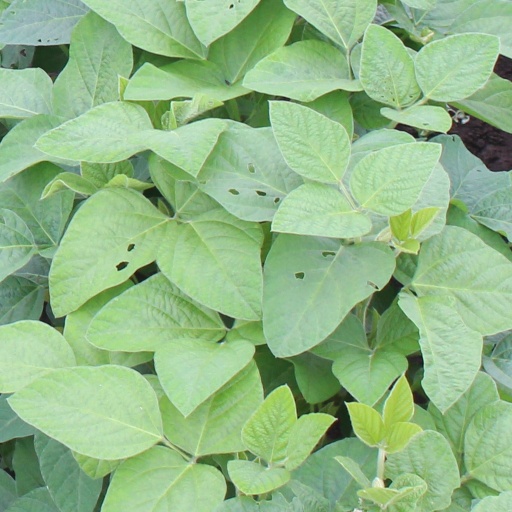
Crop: soybean